HSM-72

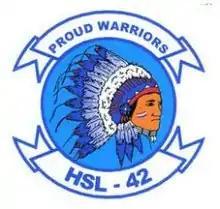
Squadron insignia during period of designation as HSL-42

The squadron employs the MH-60R multi-mission helicopter. Primary missions include Anti-Submarine Warfare (ASW), Anti-Surface Warfare (SUW), Command, Control, Communications (CCC), Command and Control (C2) Search and Rescue (SAR), Medical Evacuation (MEDEVAC), Vertical Replenishment (VERTREP), Naval Surface Fire Support (NSFS), and Communications Relay (COMREL).